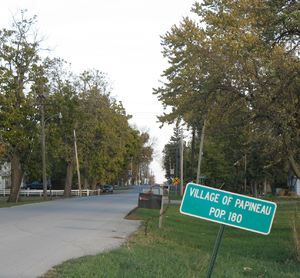
Papineau est un village situé dans le comté d'Iroquois, dans l’État de l’Illinois, aux États-Unis. Sa population s’élevait à 171 habitants lors du recensement de 2010, estimée à 163 habitants en 2016.